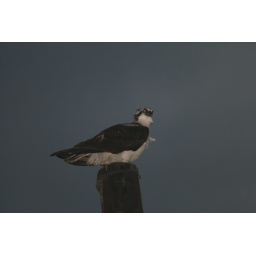
An osprey perching on a pole near the Shidaker trailer. This bird lands here every night.